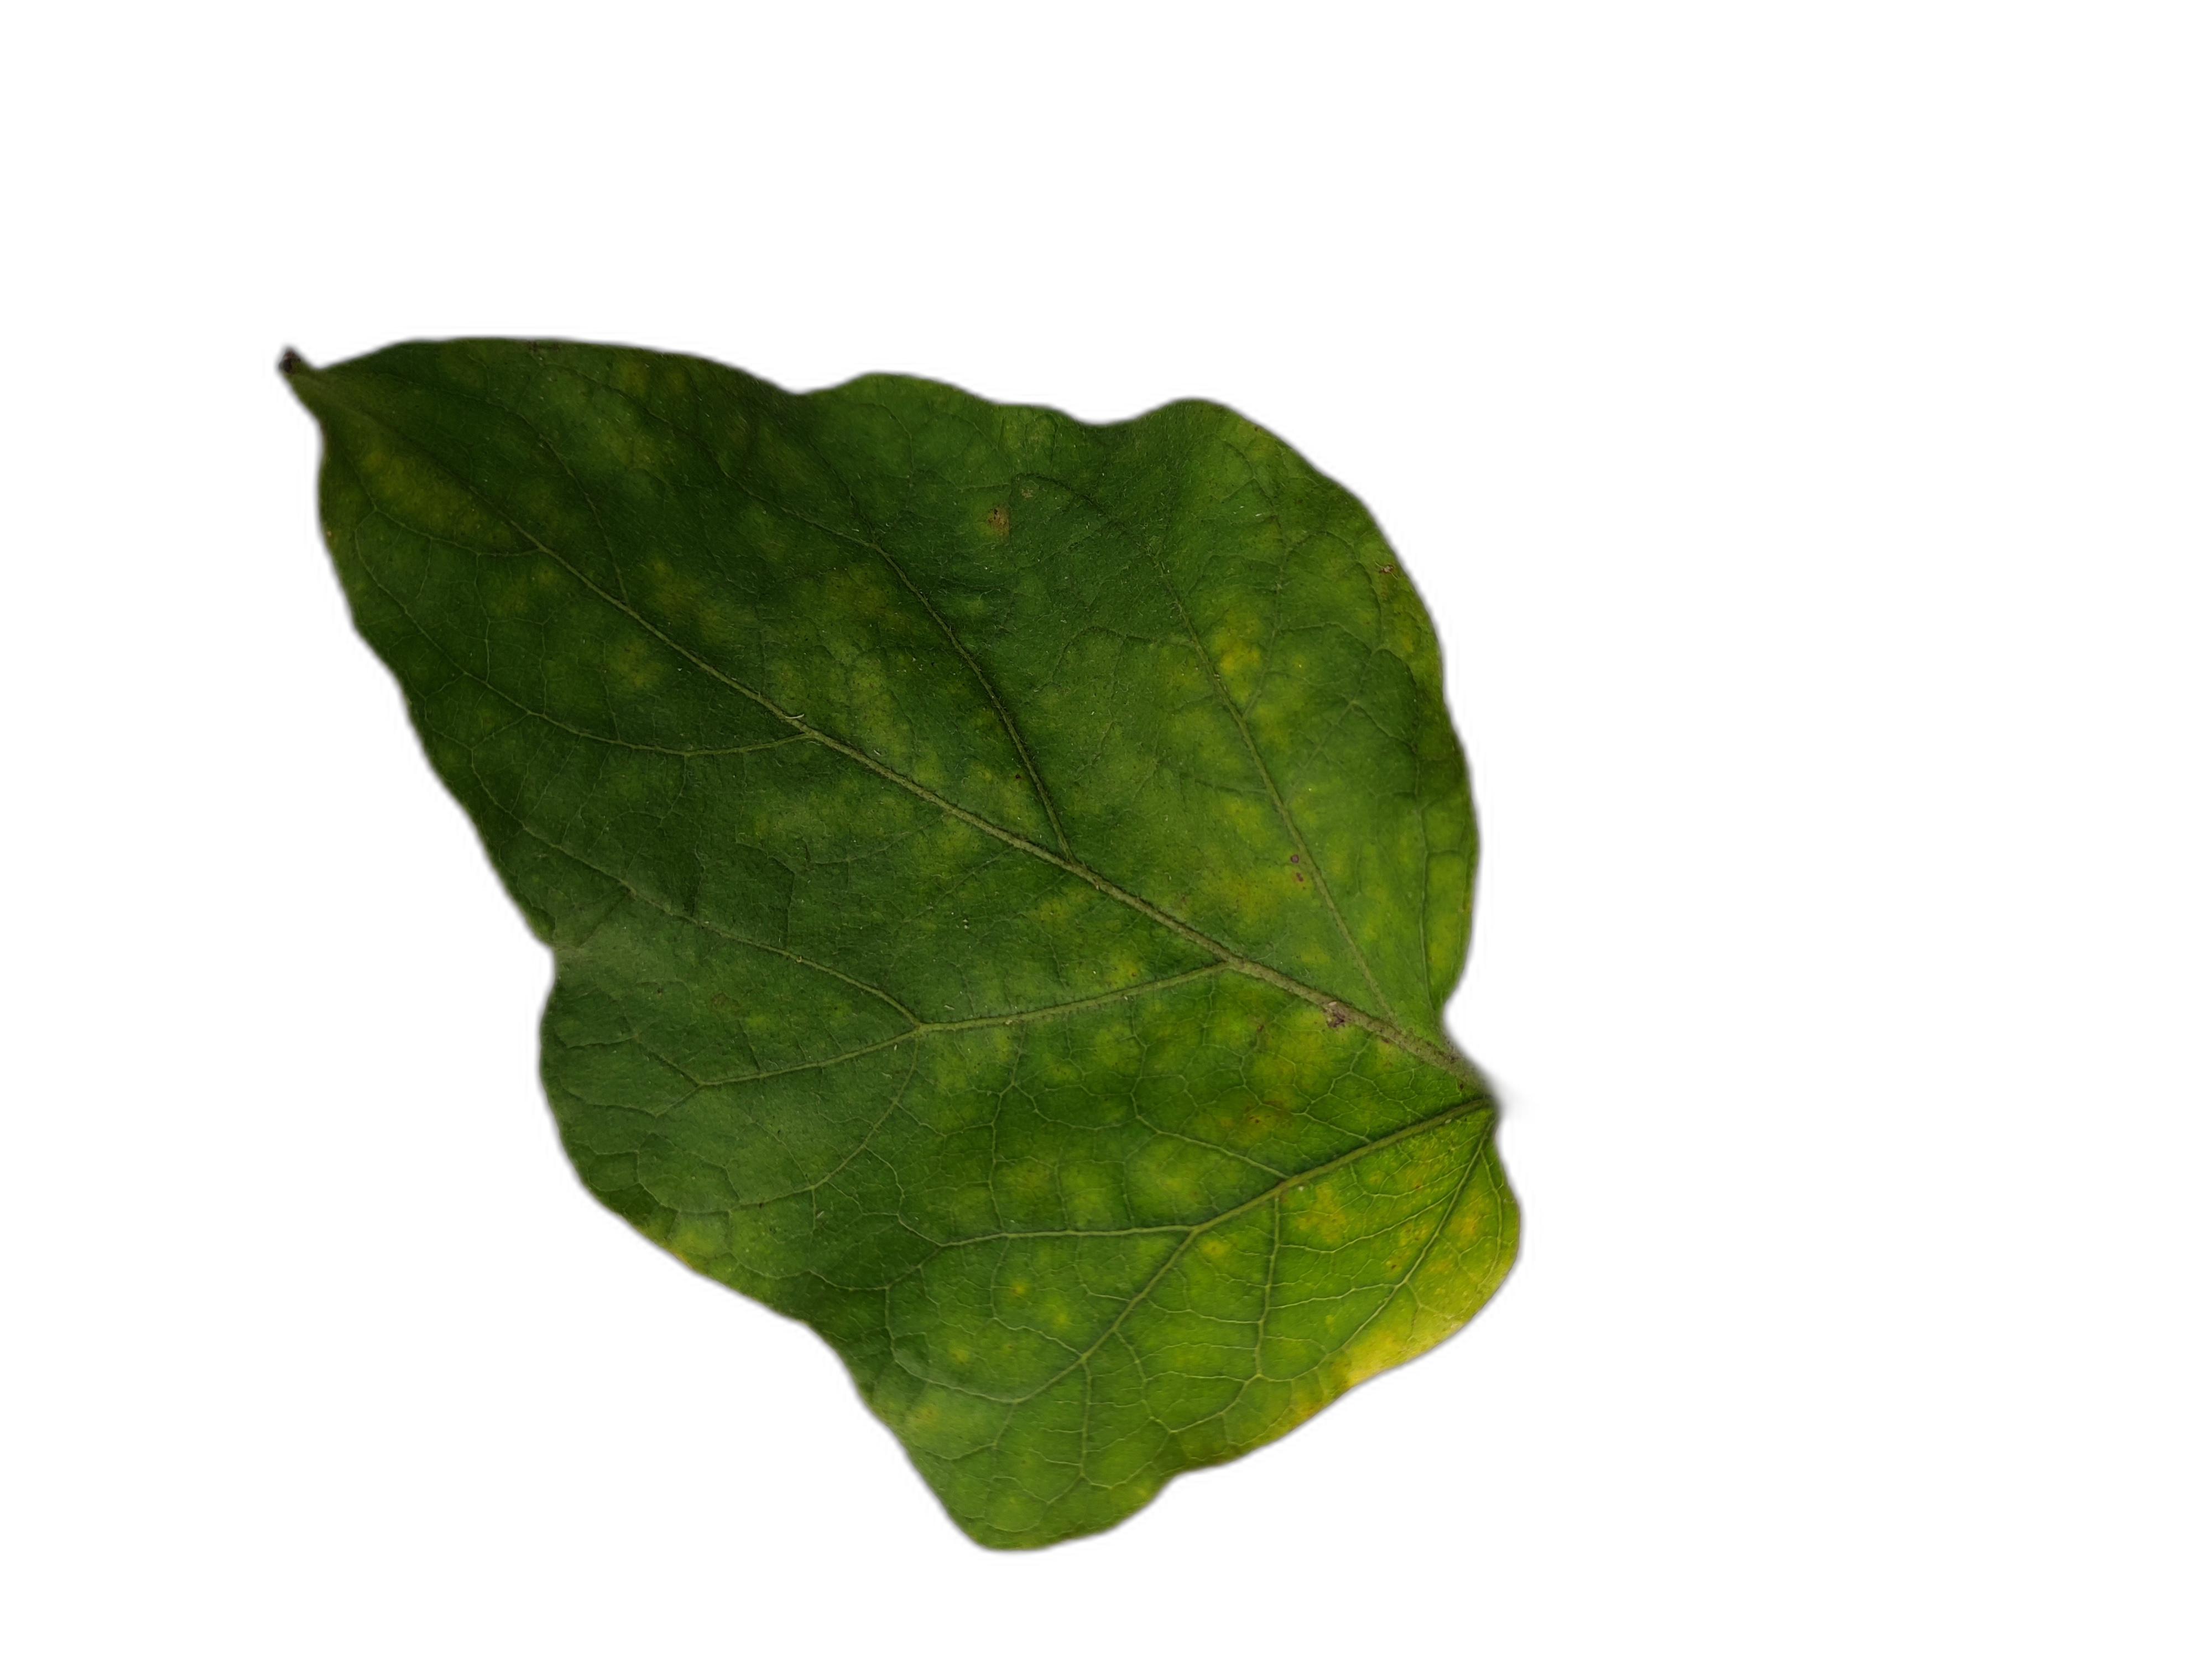
Label: Healthy Leaf